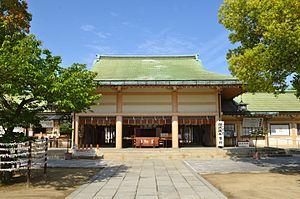
L'Ikukunitama-jinja est un sanctuaire shinto situé dans l'arrondissement Tennōji-ku d'Osaka au Japon. Son principal festival se tient tous les 9 septembre. Il était anciennement classé sanctuaire impérial de premier rang dans le système moderne de classement des sanctuaires shinto.